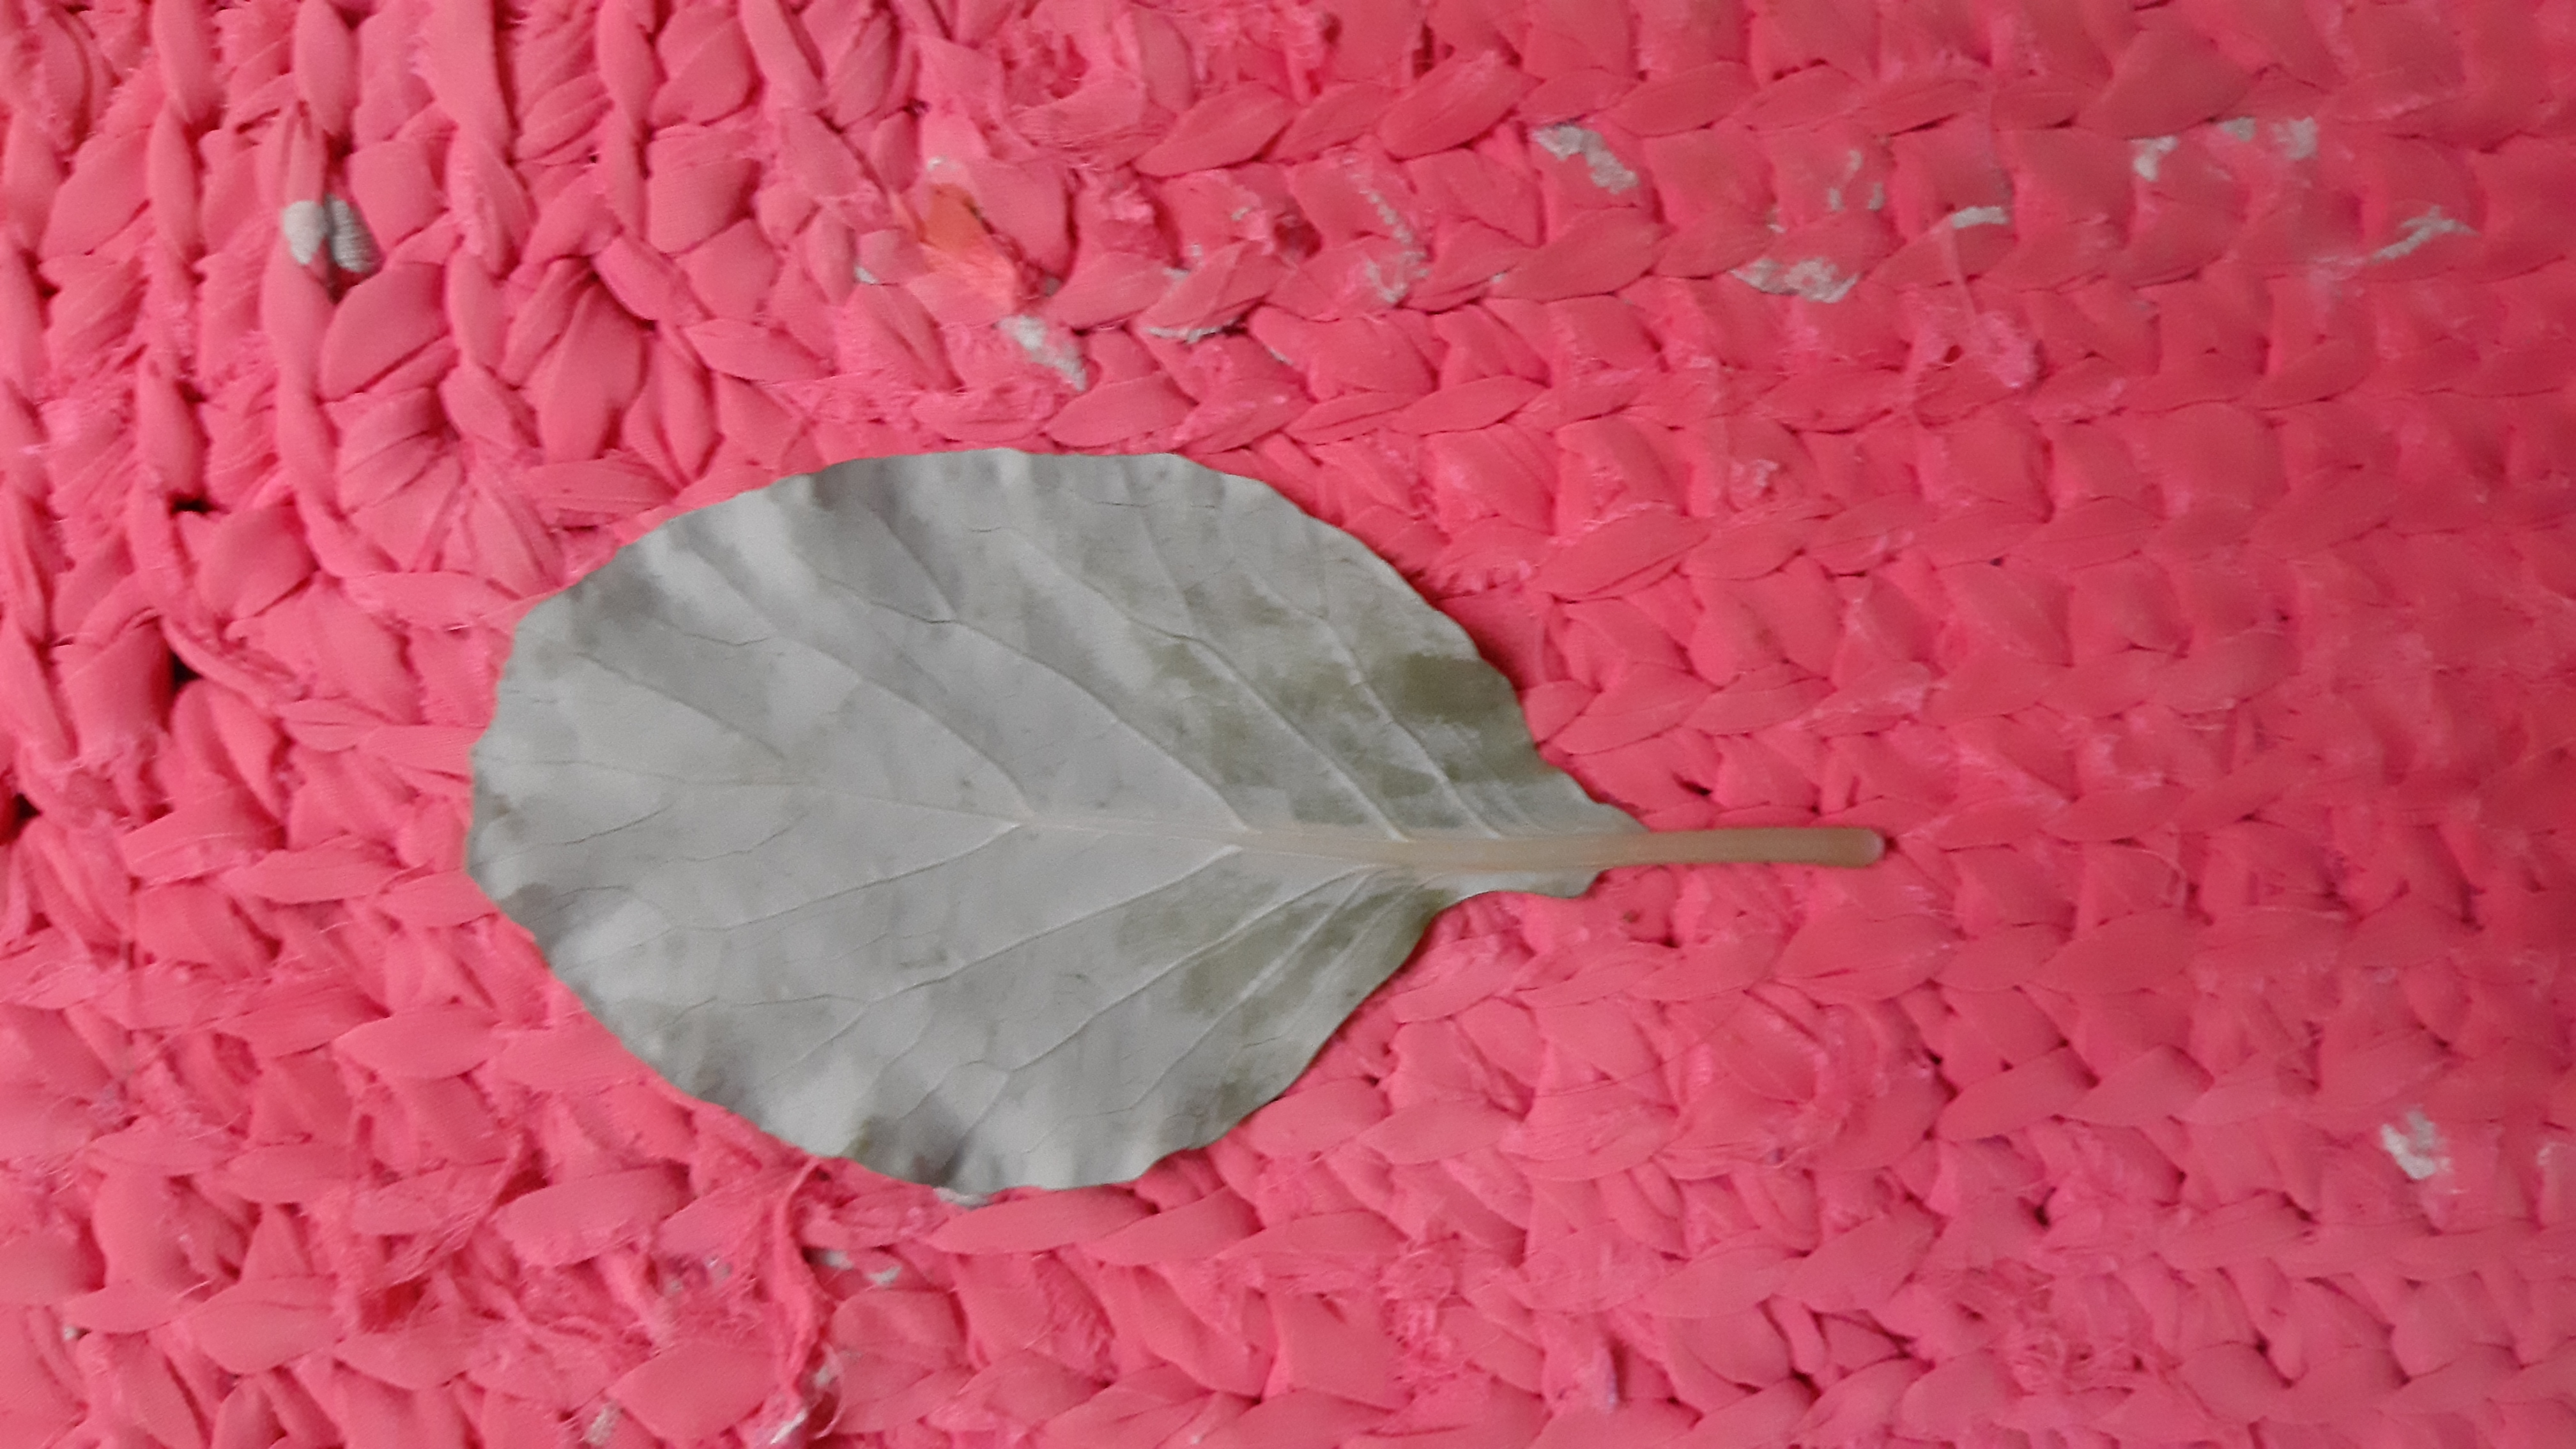
Plant: Kohlrabi